61st Primetime Emmy Awards

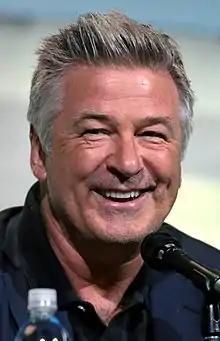
Alec Baldwin, Outstanding Lead Actor in a Comedy Series winner

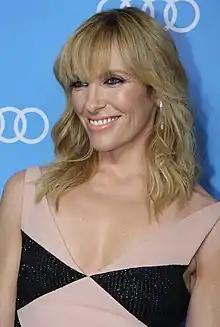
Toni Collette, Outstanding Lead Actress in a Comedy Series winner

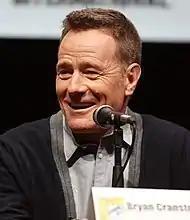
Bryan Cranston, Outstanding Lead Actor in a Drama Series winner

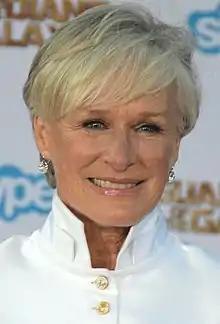
Glenn Close, Outstanding Lead Actress in a Drama Series winner

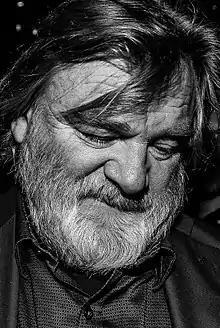
Brendan Gleeson, Outstanding Lead Actor in a Miniseries or Movie winner

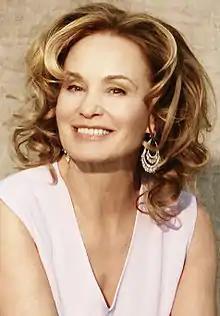
Jessica Lange, Outstanding Lead Actress in a Miniseries or Movie winner

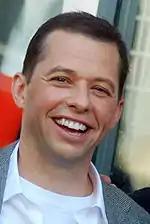
Jon Cryer, Outstanding Supporting Actor in a Comedy Series winner

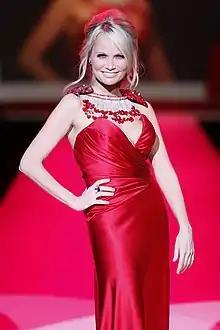
Kristin Chenoweth, Outstanding Supporting Actress in a Comedy Series winner

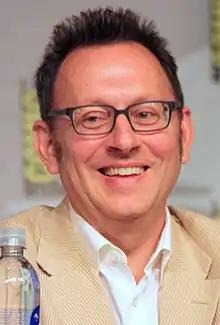
Michael Emerson, Outstanding Supporting Actor in a Drama Series winner

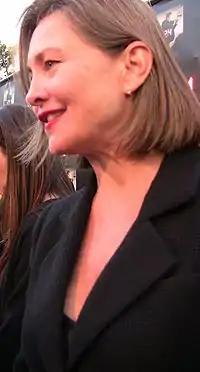
Cherry Jones, Outstanding Supporting Actress in a Drama Series winner

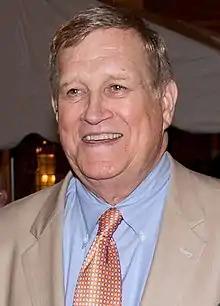
Ken Howard, Outstanding Supporting Actor in a Miniseries or Movie winner

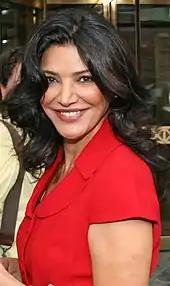
Shohreh Aghdashloo, Outstanding Supporting Actress in a Miniseries or Movie winner

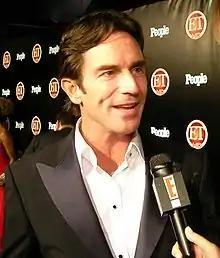
Jeff Probst, Outstanding Host for a Reality or Reality-Competition Program winner

The singer Sarah McLachlan performed the song "I Will Remember You" during the tribute: